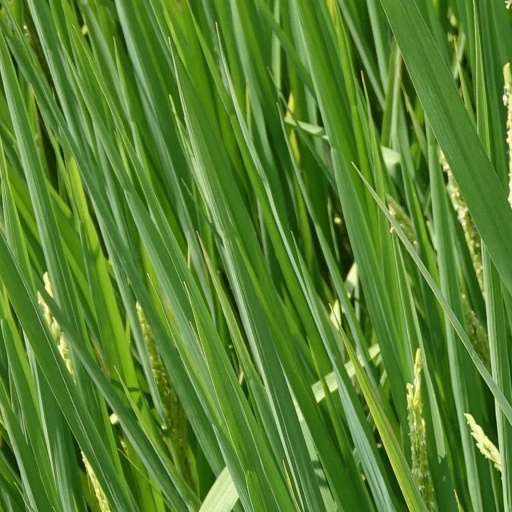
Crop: rice